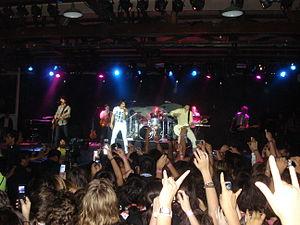
Les Jonas Brothers est un groupe de pop rock américain constitué de trois frères originaires de Wyckoff dans le New Jersey : Kevin Jonas, né le 5 novembre 1987, Joe Jonas, né le 15 août 1989, et Nick Jonas, né le 16 septembre 1992. Ils ont sorti quatre albums : It's About Time en 2006, Jonas Brothers en 2007, puis A Little Bit Longer en 2008, et enfin Lines, Vines, and Trying Times en 2009. Ils ont aussi sorti, en 2010, un album réunissant les chansons de leur série Jonas L. A..